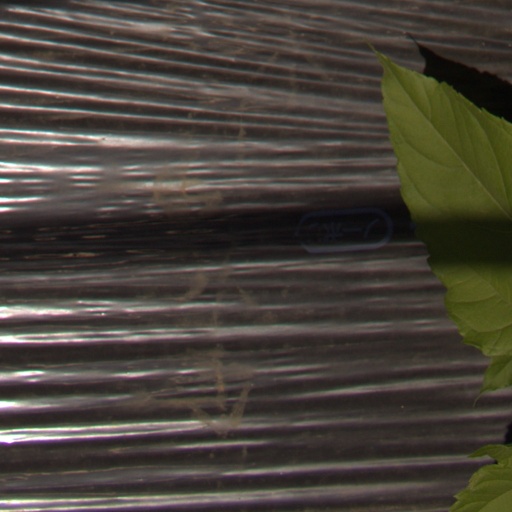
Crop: Jerusalem artichoke